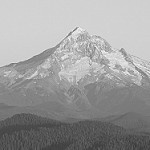
Label: B & W